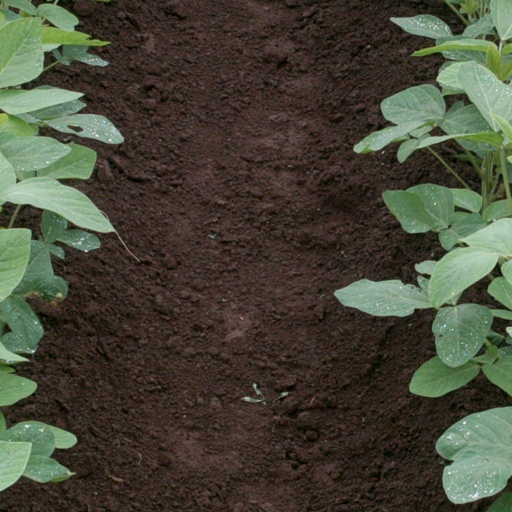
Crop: soybean